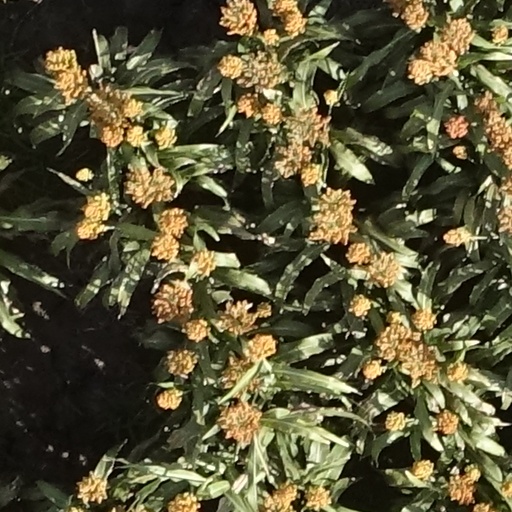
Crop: sorghum